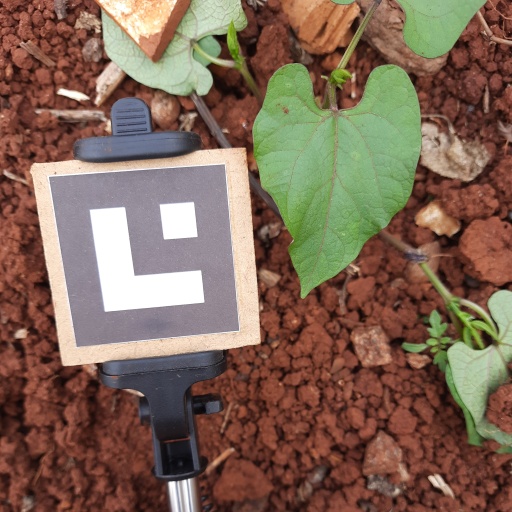
Observations: wavy surface, no eating holes, with soild dust, under shade